Saint Mary's College of California

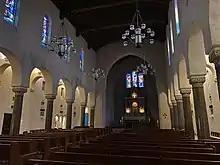
Interior of the Chapel of St. Mary.

St. Mary's College began in 1863 as a diocesan college for boys established by Joseph Alemany, a member of the Dominicans and the first archbishop of San Francisco. One of its first donors was Mary Ellen Pleasant, a famed Black Catholic philanthropist who gave the school roughly $10,000 in today's money to help get the school off the ground.